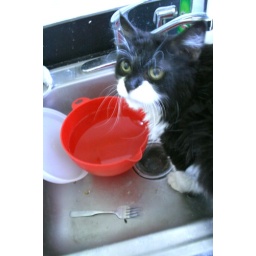
Ramona in sink w/ bowl and fork. :)